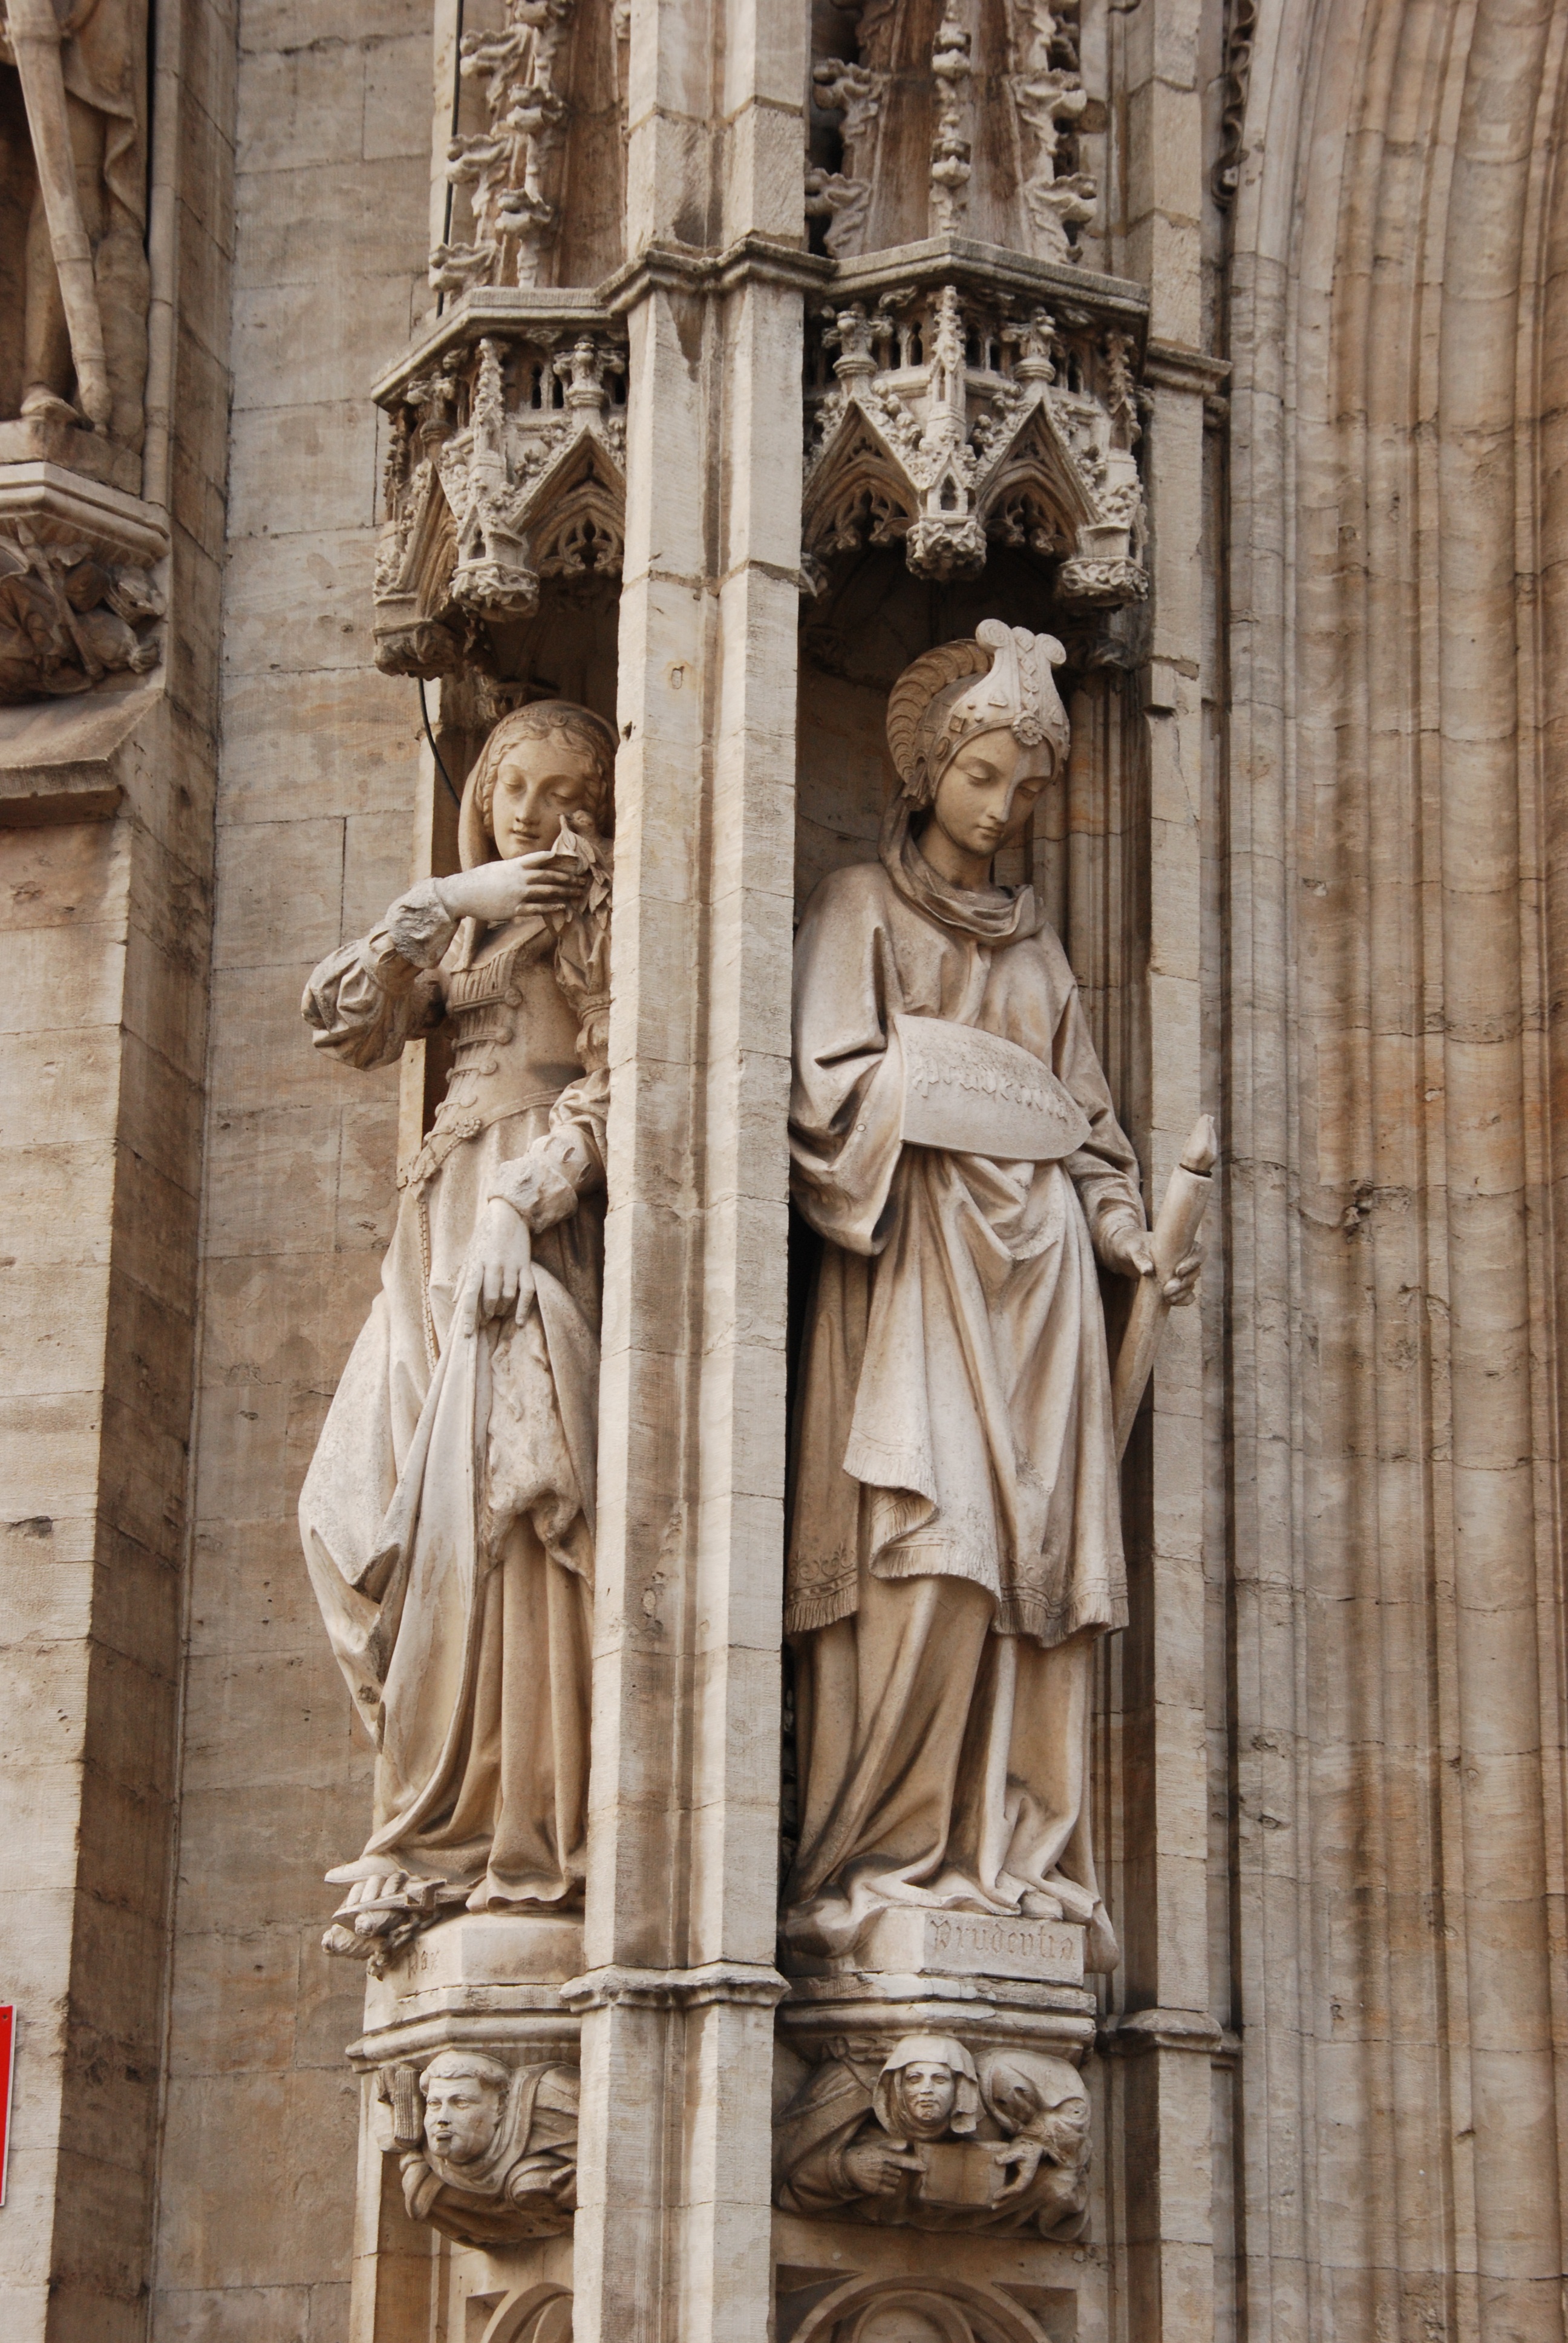
architecture, monument, statue, column, religion, facade, cathedral, place of worship, belgium, sculpture, art, brussels, temple, altar, history, image, basilica, carving, relief, middle ages, gothic architecture, grand place, ancient history